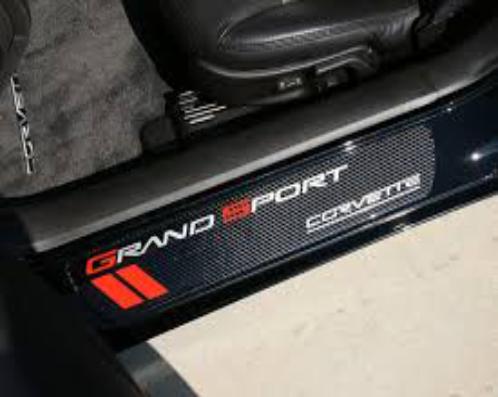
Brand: grand sport
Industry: Transportation